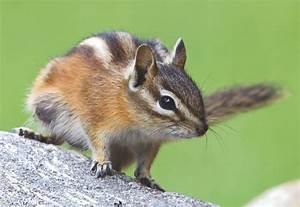
squirrel